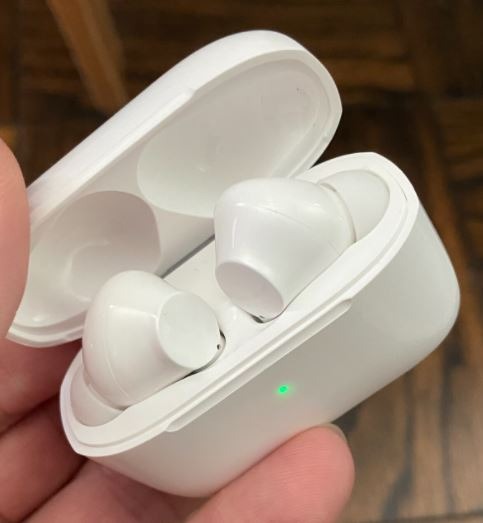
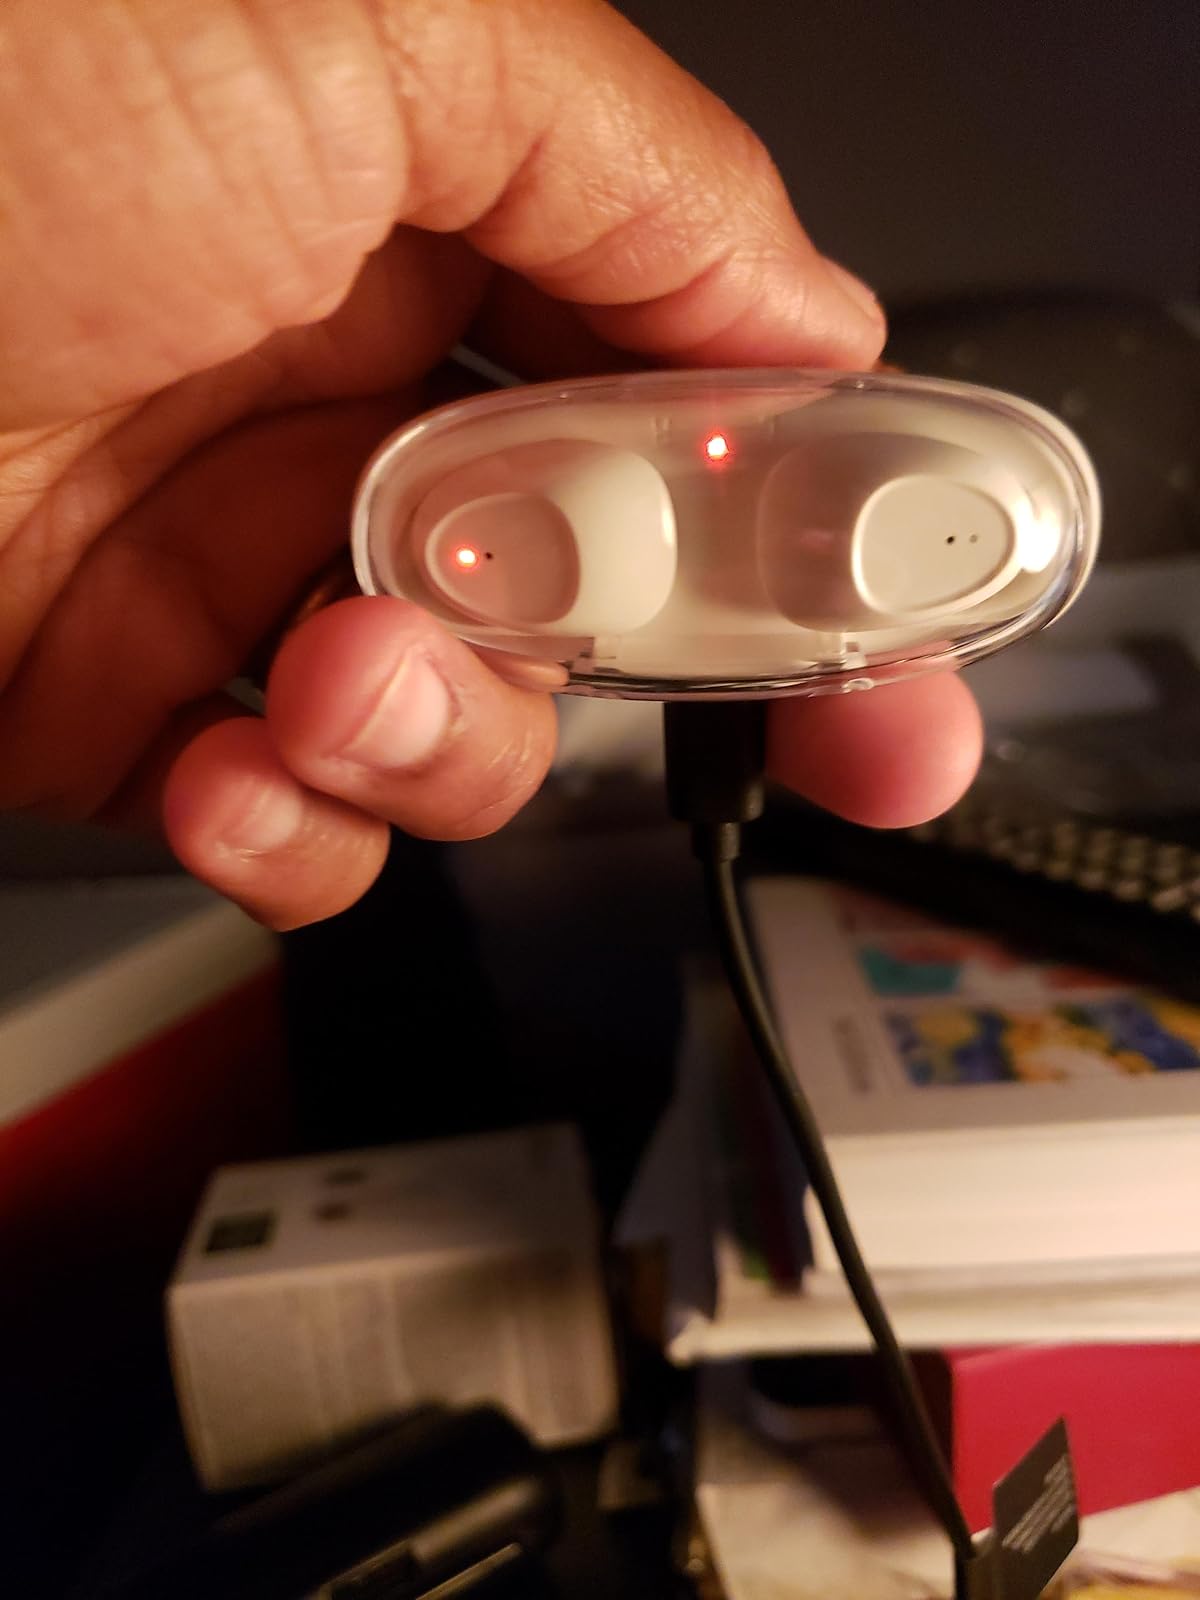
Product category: earbuds
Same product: no